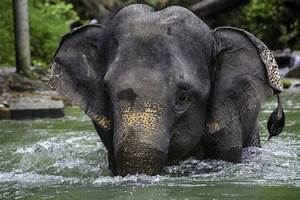
Label: elephant